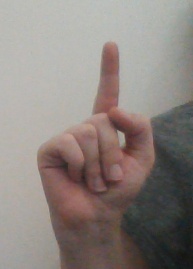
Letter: bb